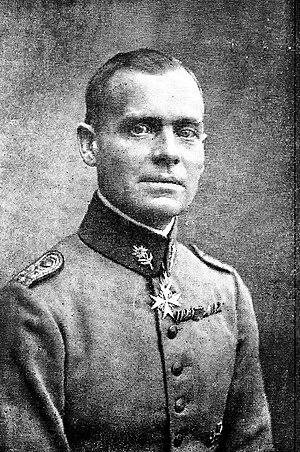
Heinrich Kirchheim est un Generalleutnant allemand qui a servi au sein de la Heer dans la Wehrmacht pendant la Seconde Guerre mondiale.